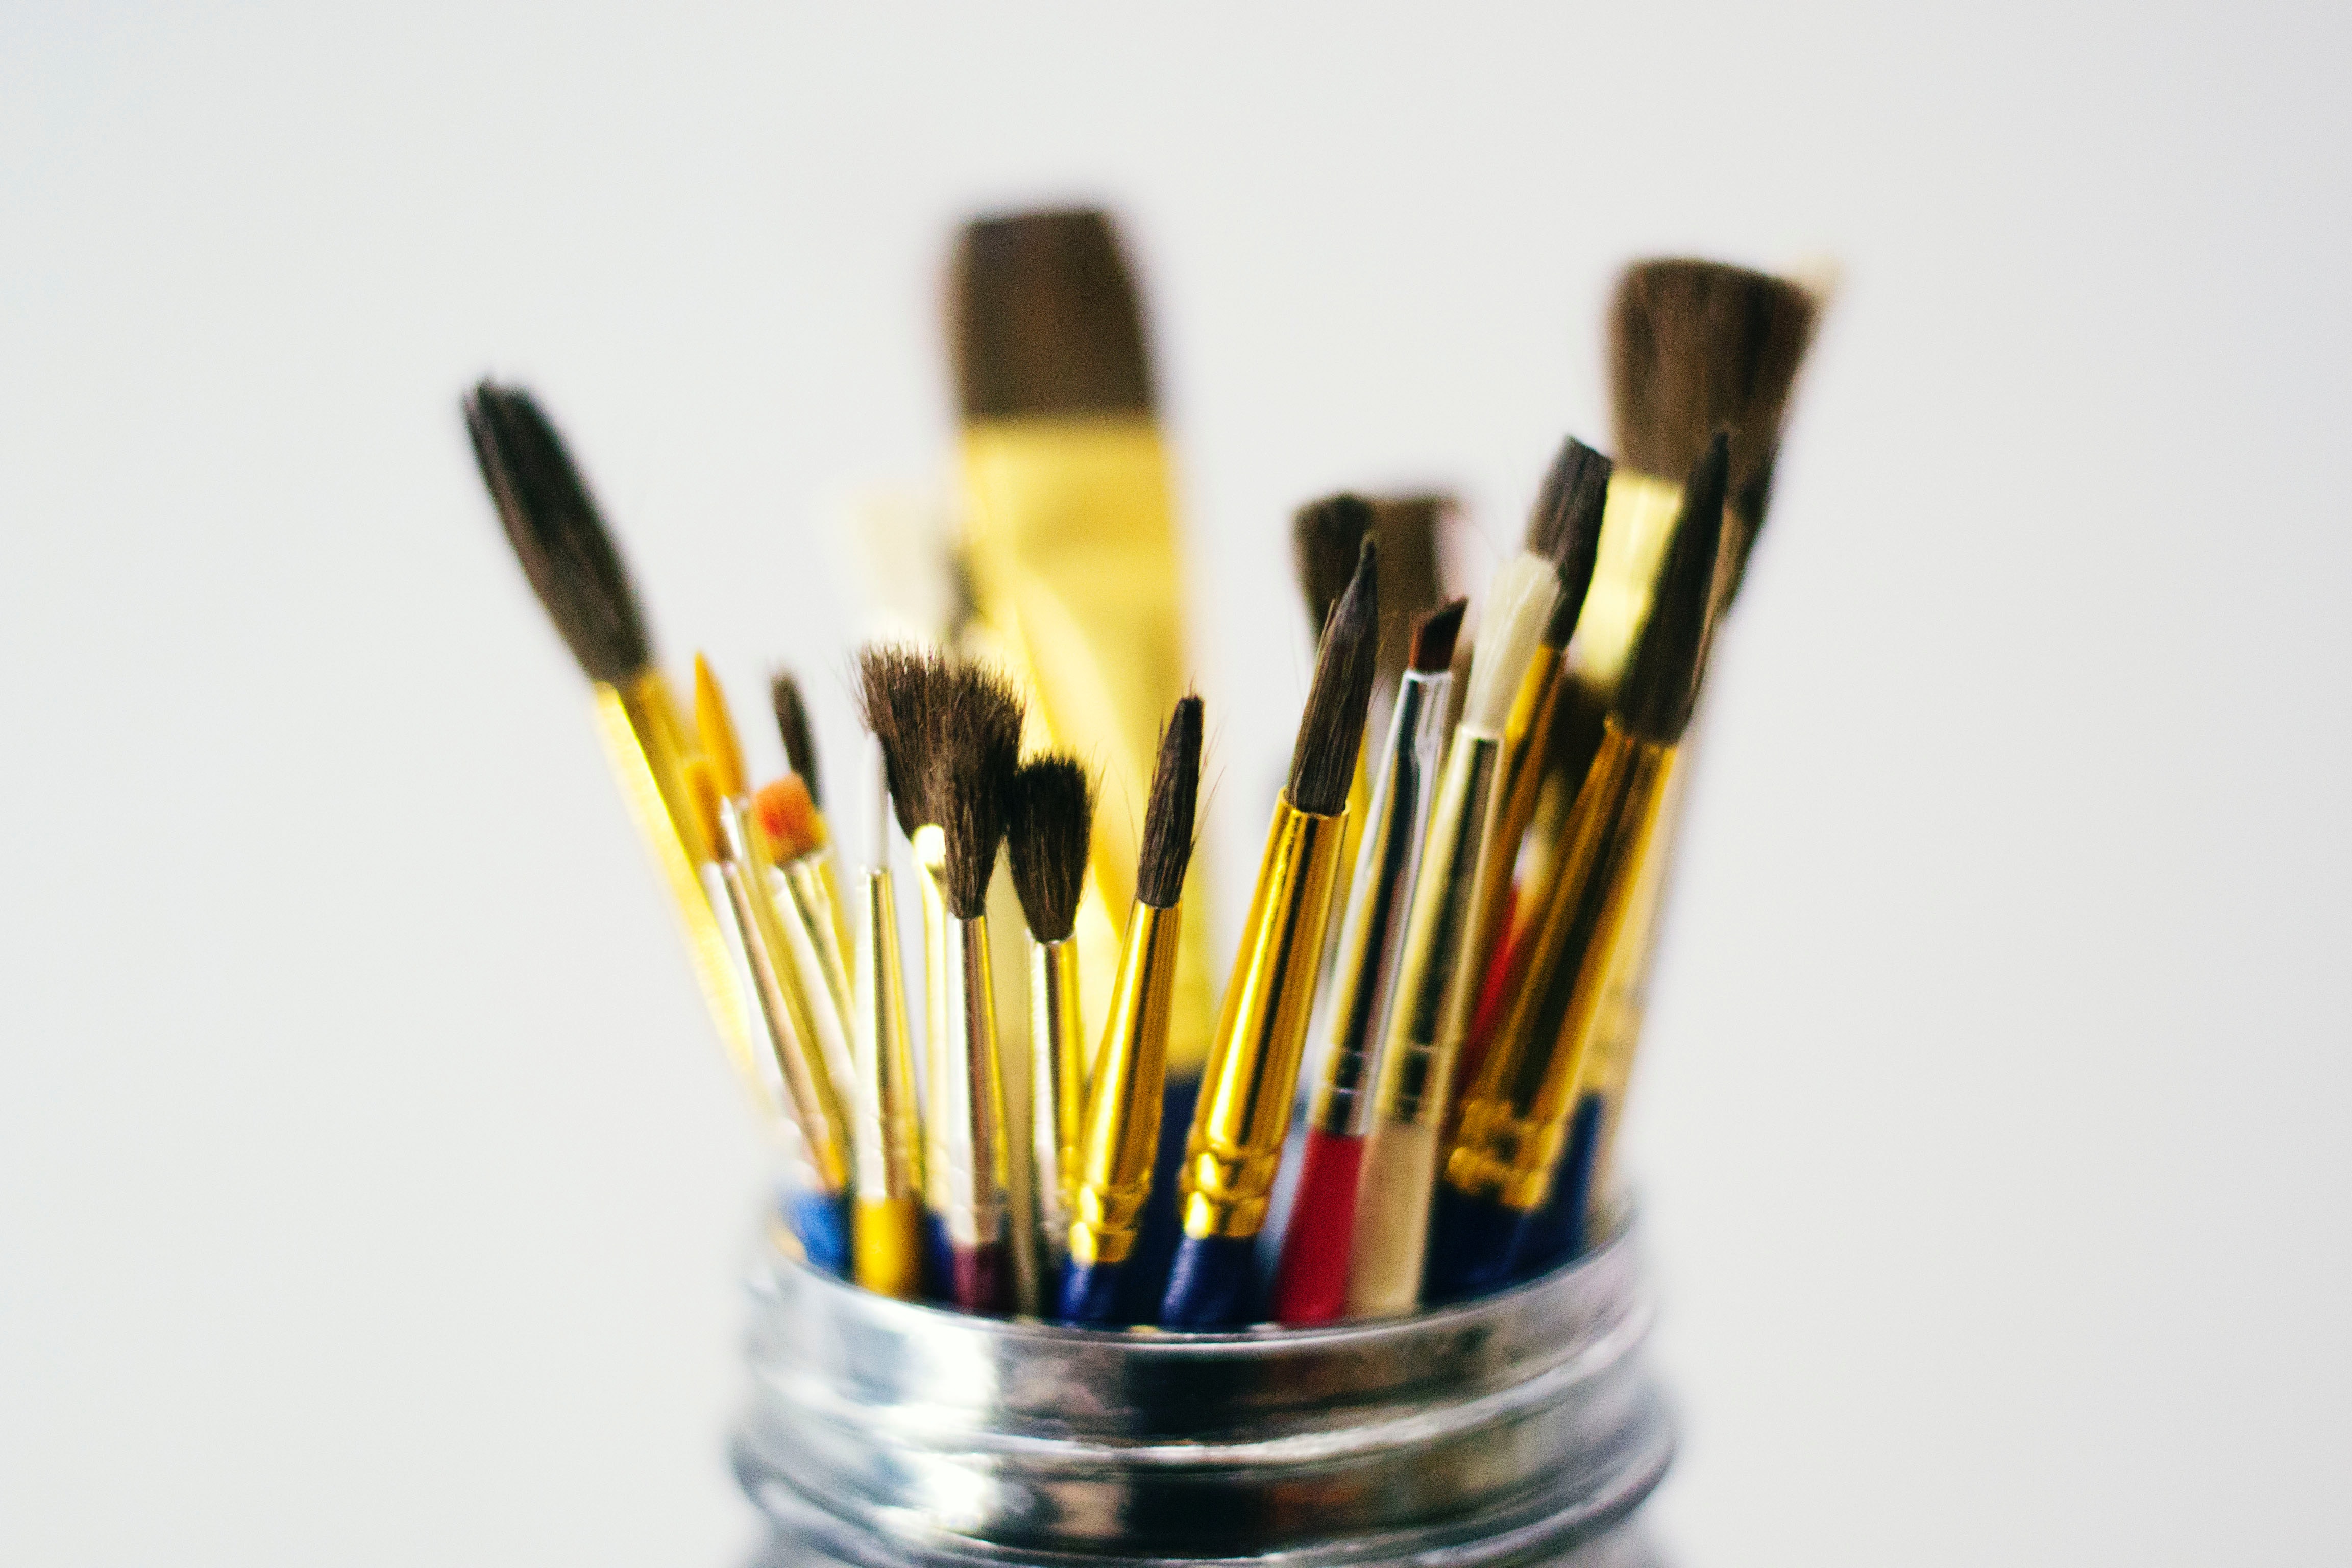
brush, makeup brushes, yellow, tool, cosmetics, paint brush, metal, liquid, hand tool